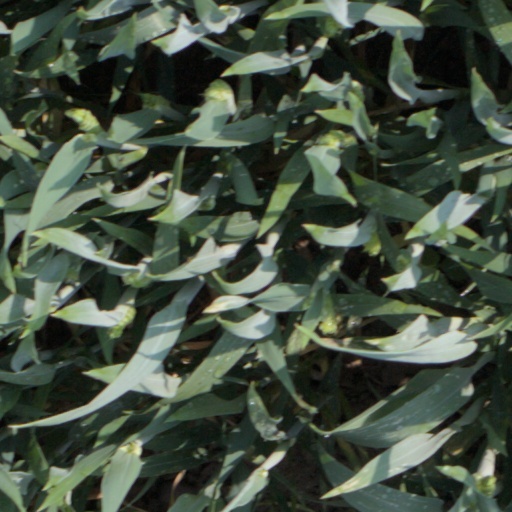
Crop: wheat